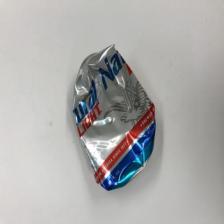
Label: cans